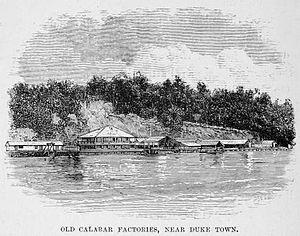
Le protectorat de la Côte du Niger est une colonie britannique situé autour du delta du Niger, dans l'actuel Nigeria. En 1884, lors de la conférence de Berlin, le Royaume-Uni se voit attribuer officiellement le contrôle du delta.
La rivière Calabar dans l'État de Cross River, au Nigeria, coule du nord en passant par la ville de Calabar, et se jette dans le fleuve Cross à environ 8 kilomètres au sud. La rivière à Calabar forme un port naturel assez profond pour les navires avec un tirant d'eau de 6 mètres.